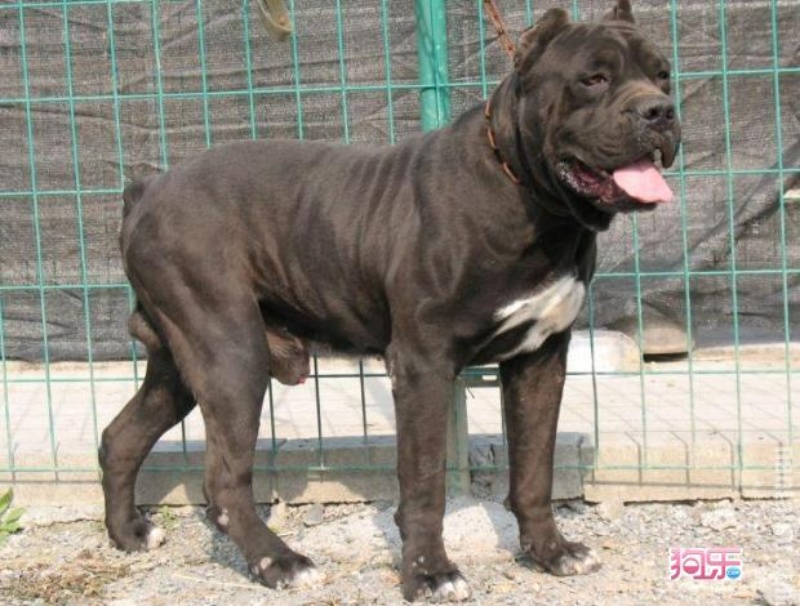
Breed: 253-n000105-Cane_Carso